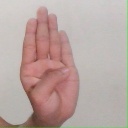
अक्षर: ब